Horsemanship of Ulysses S. Grant

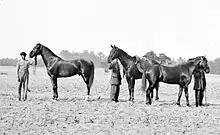
Photograph of three of Grant's horses during the Overland Campaign (Cold Harbor, Virginia), from left to right: Egypt, Cincinnati, and Jeff Davis

Ulysses S. Grant was born on April 27, 1822, in Point Pleasant, part of the Ohio frontier. Grant's first experience on horseback occurred at a circus visiting Georgetown when he was two years old. Watching the horses in the ring, Ulysses asked his parents if he could sit on top one of the ponies and ride it, to which his parents acquiesced. It was a happy event for Grant as he rode around the ring. When Grant was little more than a toddler, he was often found by his father's shop with the teams of horses, restlessly crawling and playing about their legs and swinging from their tails. On one of several such occasions, a worried neighbour once noted this activity and exclaimed to his mother, Hannah S. Grant, "Mrs. Grant, do you know where your boy is? He is out there swinging on the tails of Loudon's horses!" Calmly, Hannah would typically reply, "horses seem to understand Ulysses."